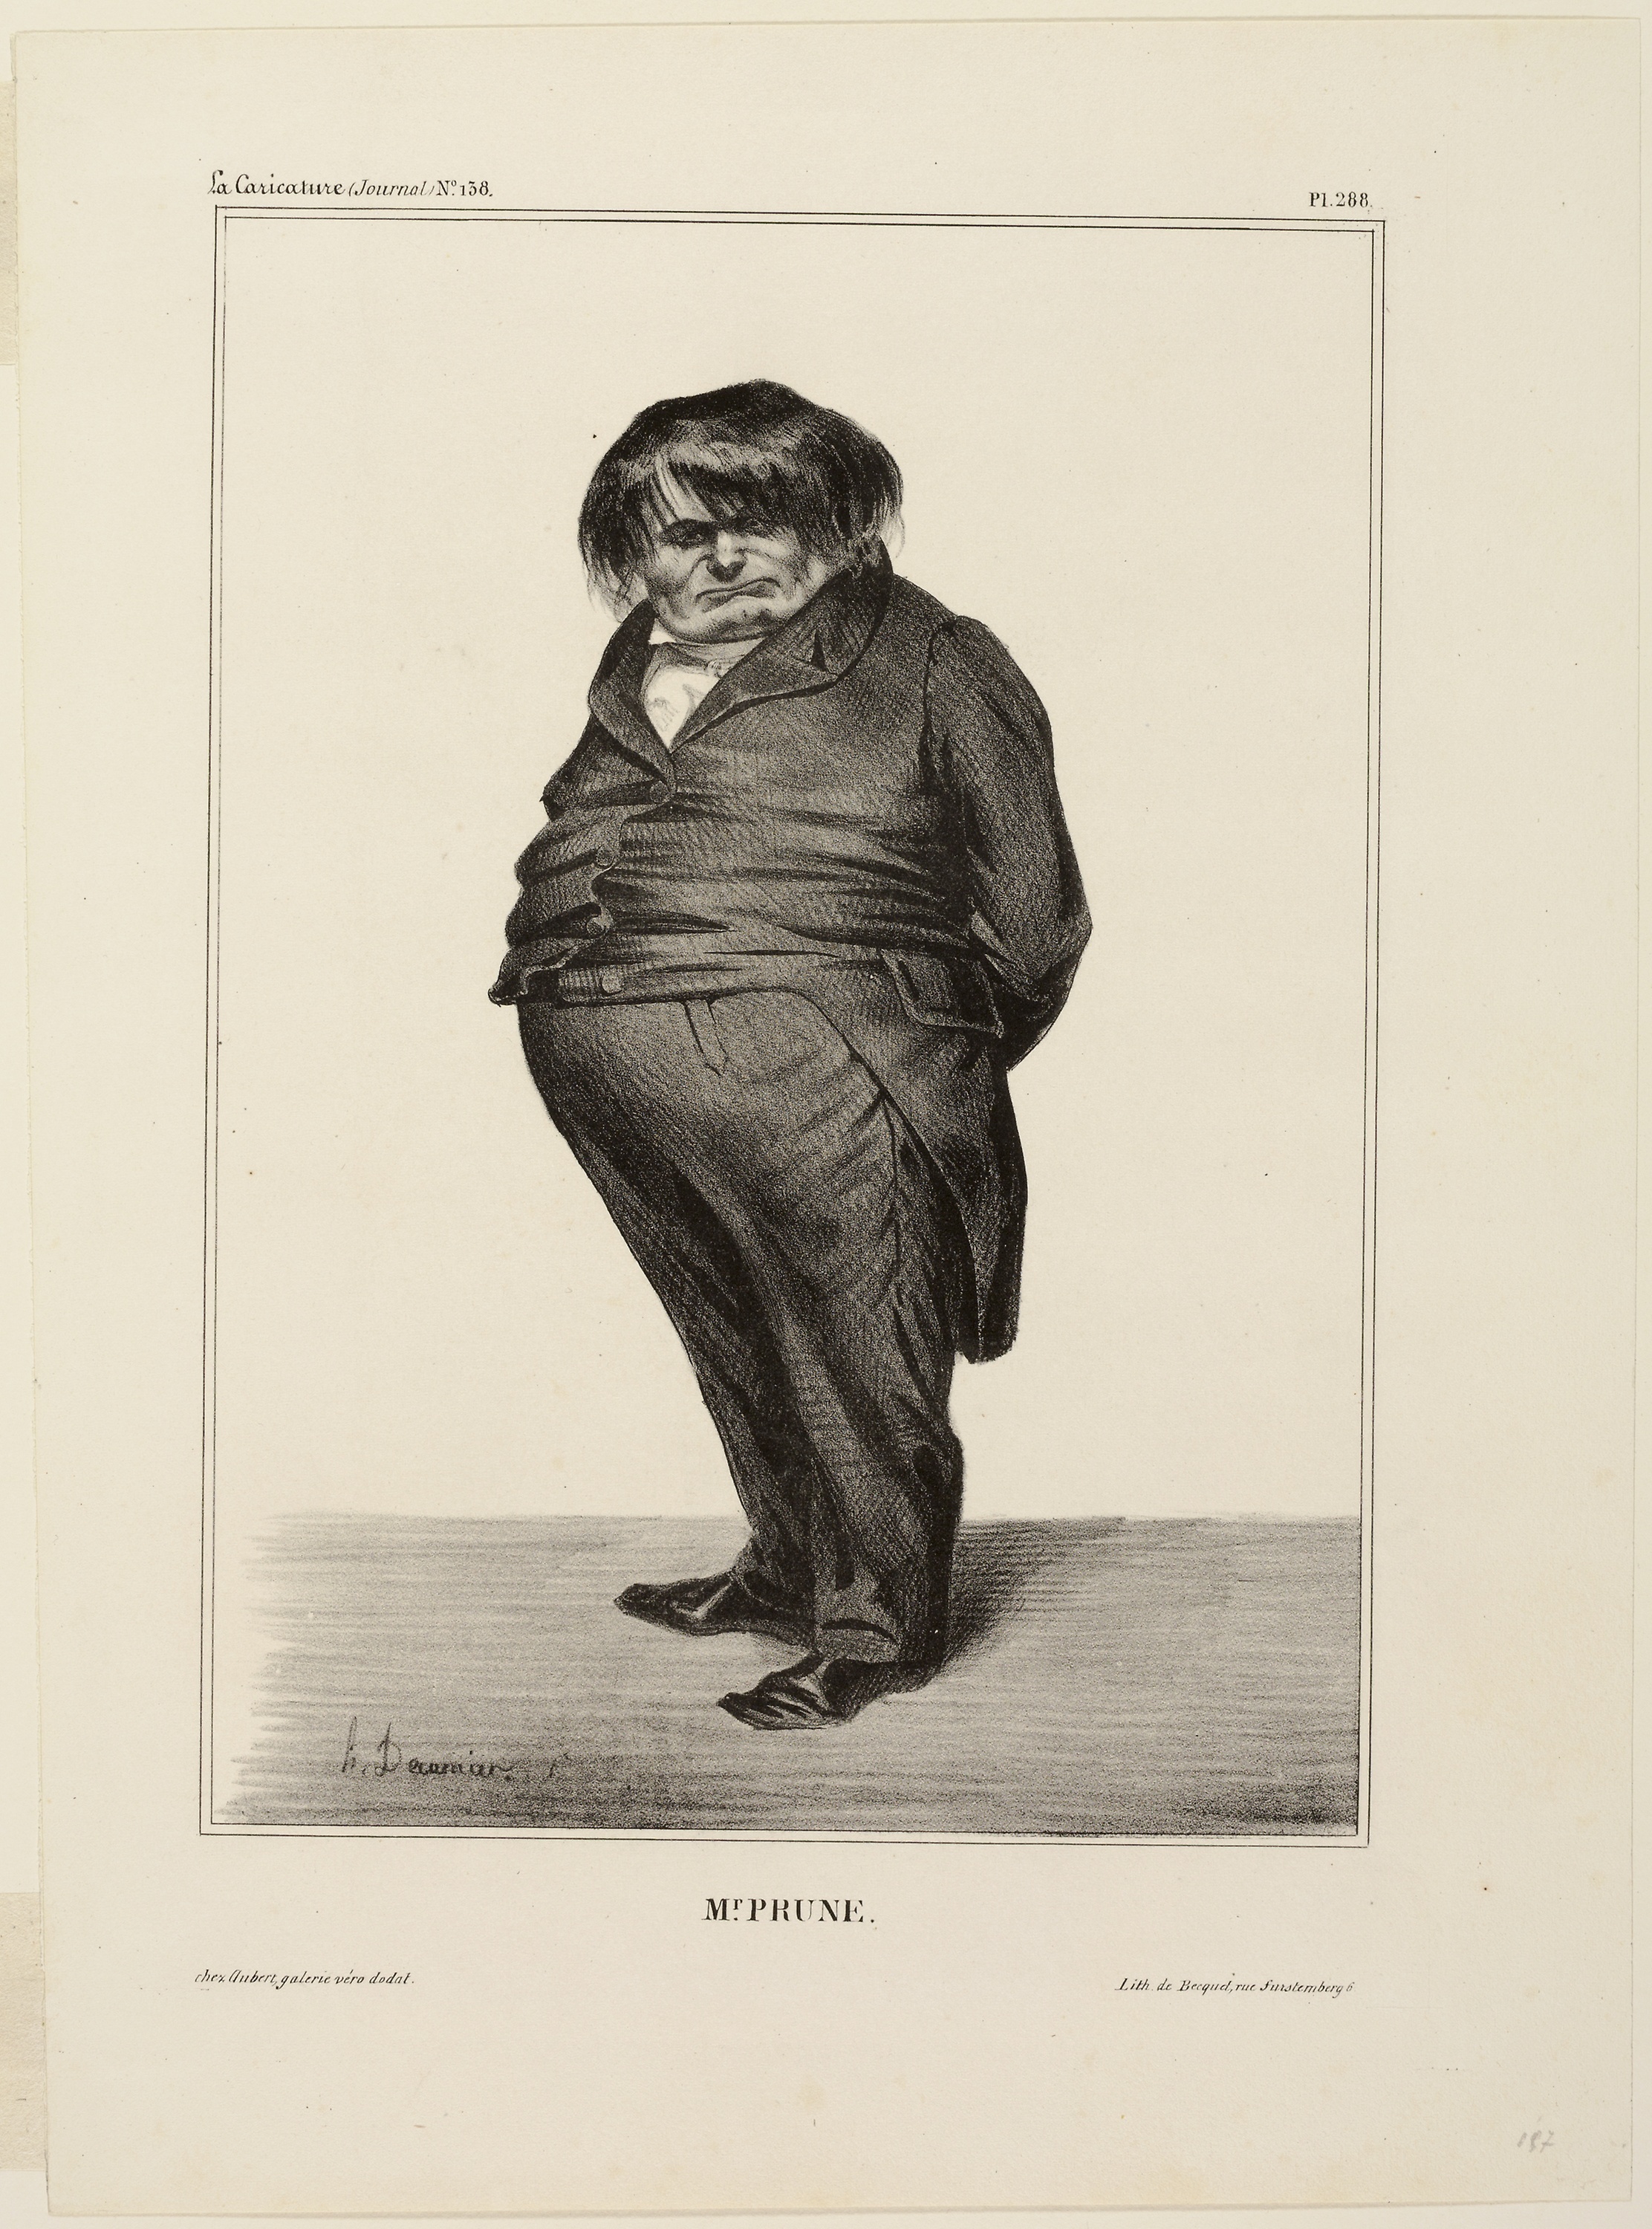
standing, human behavior, art, illustration, drawing, vintage clothing